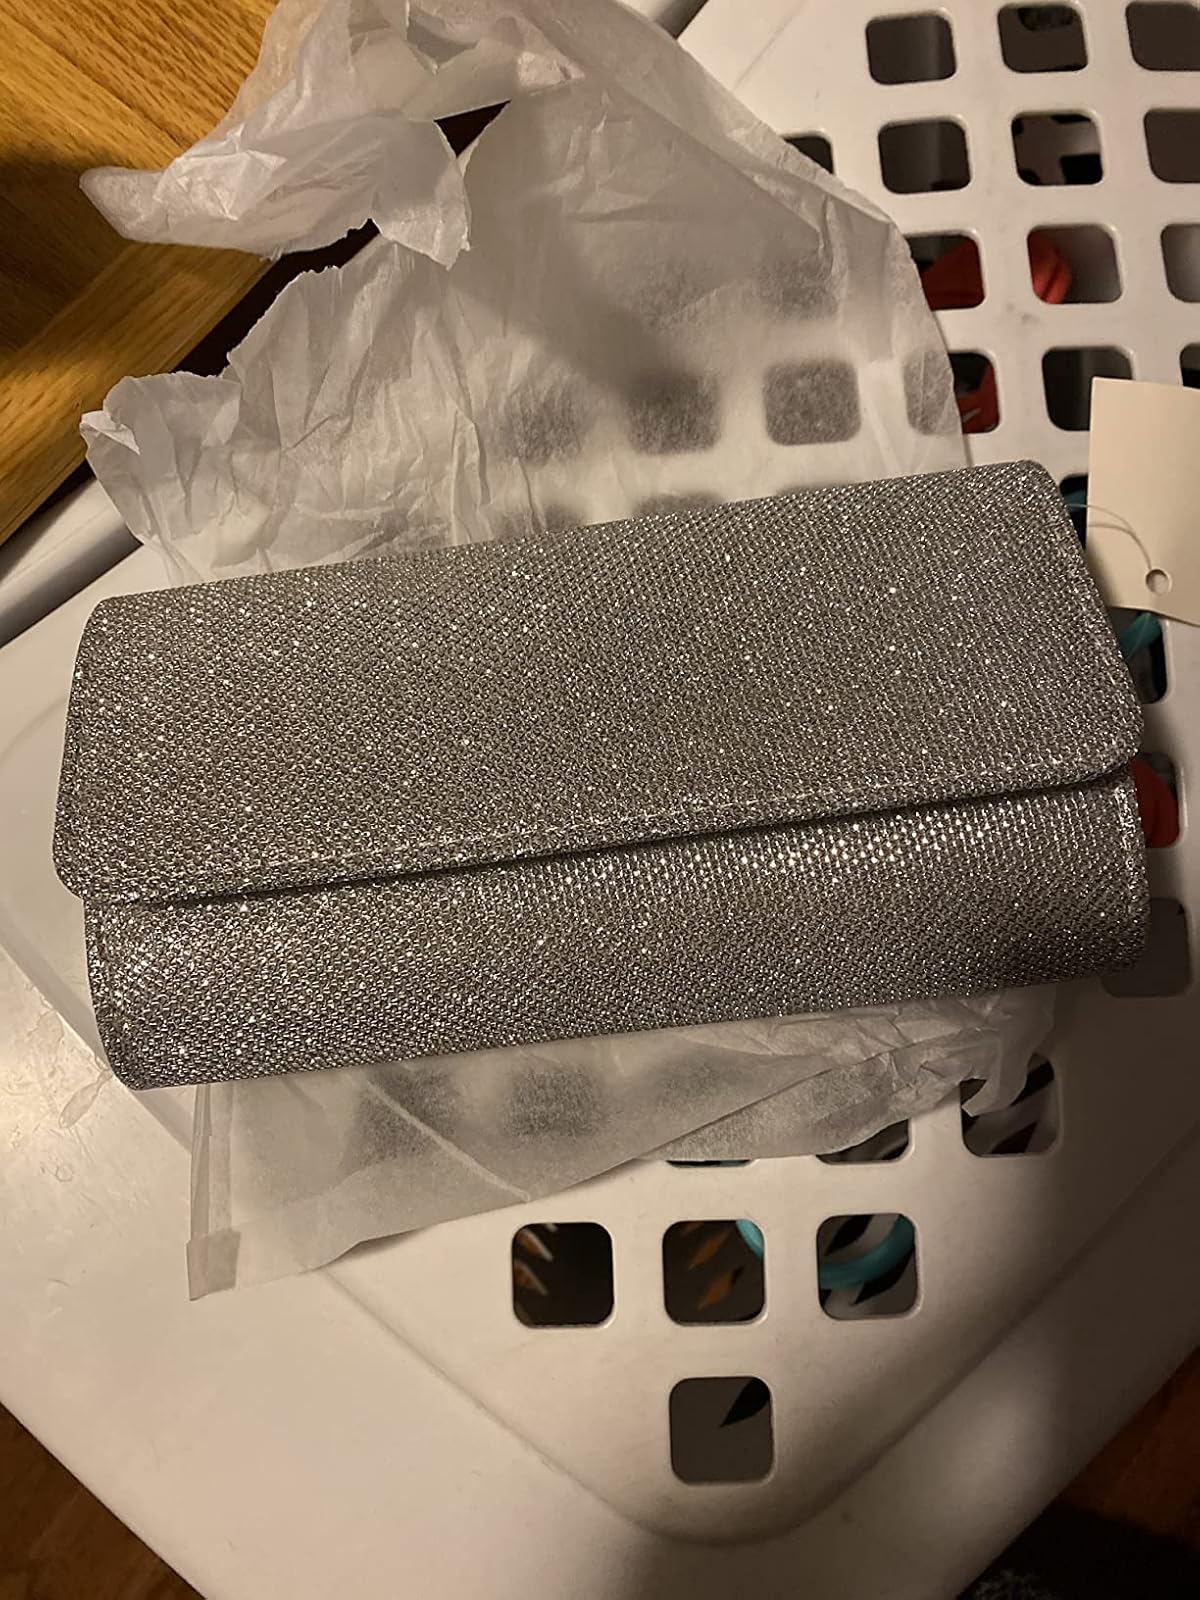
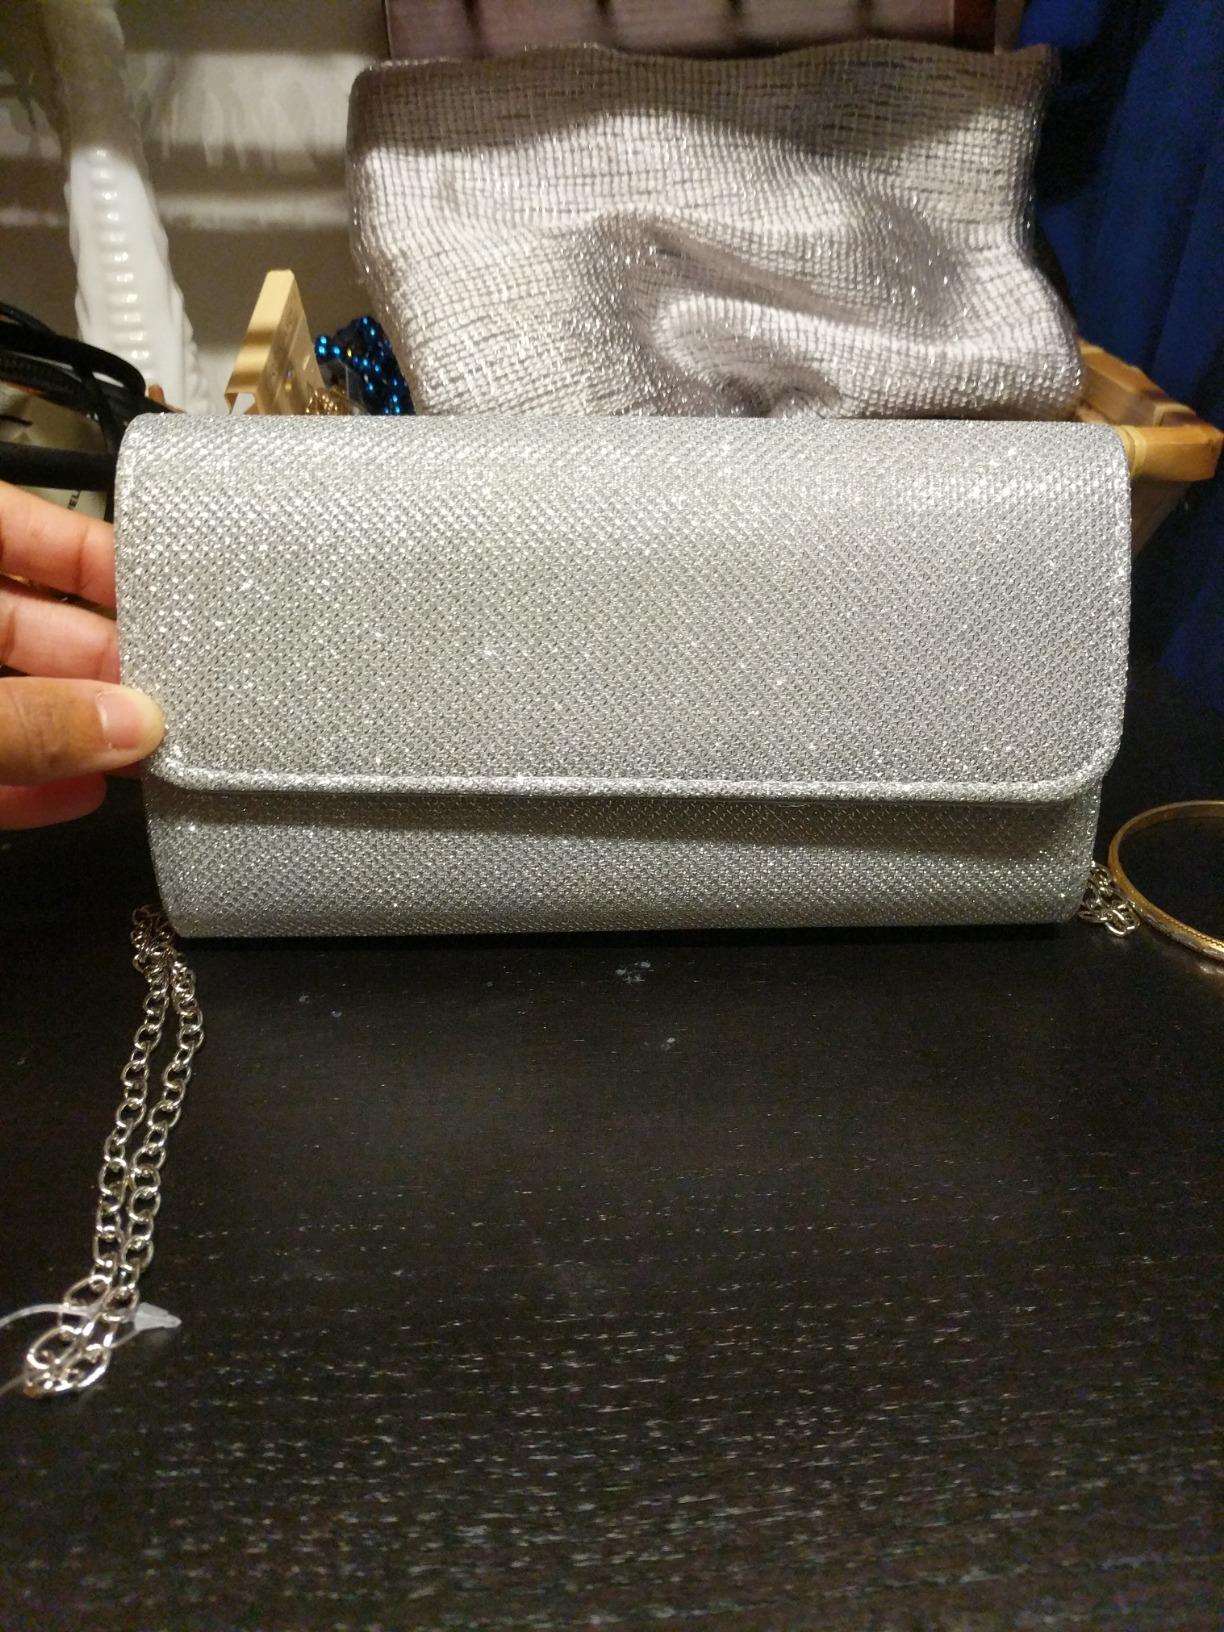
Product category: accessories_handbag
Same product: yes